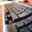
Label: keyboard